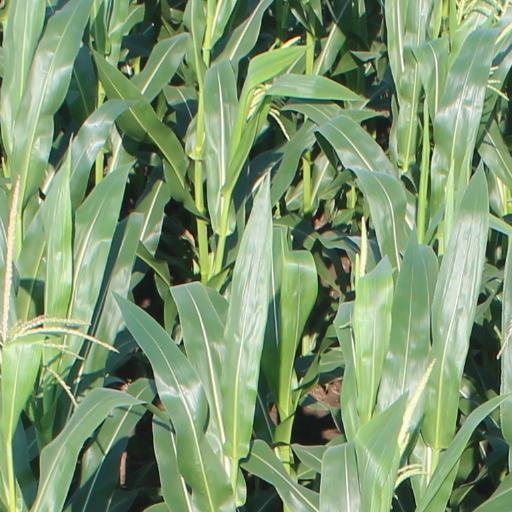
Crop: maize; corn